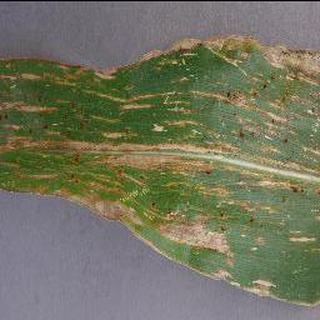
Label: corn_cercospora_leaf_spot